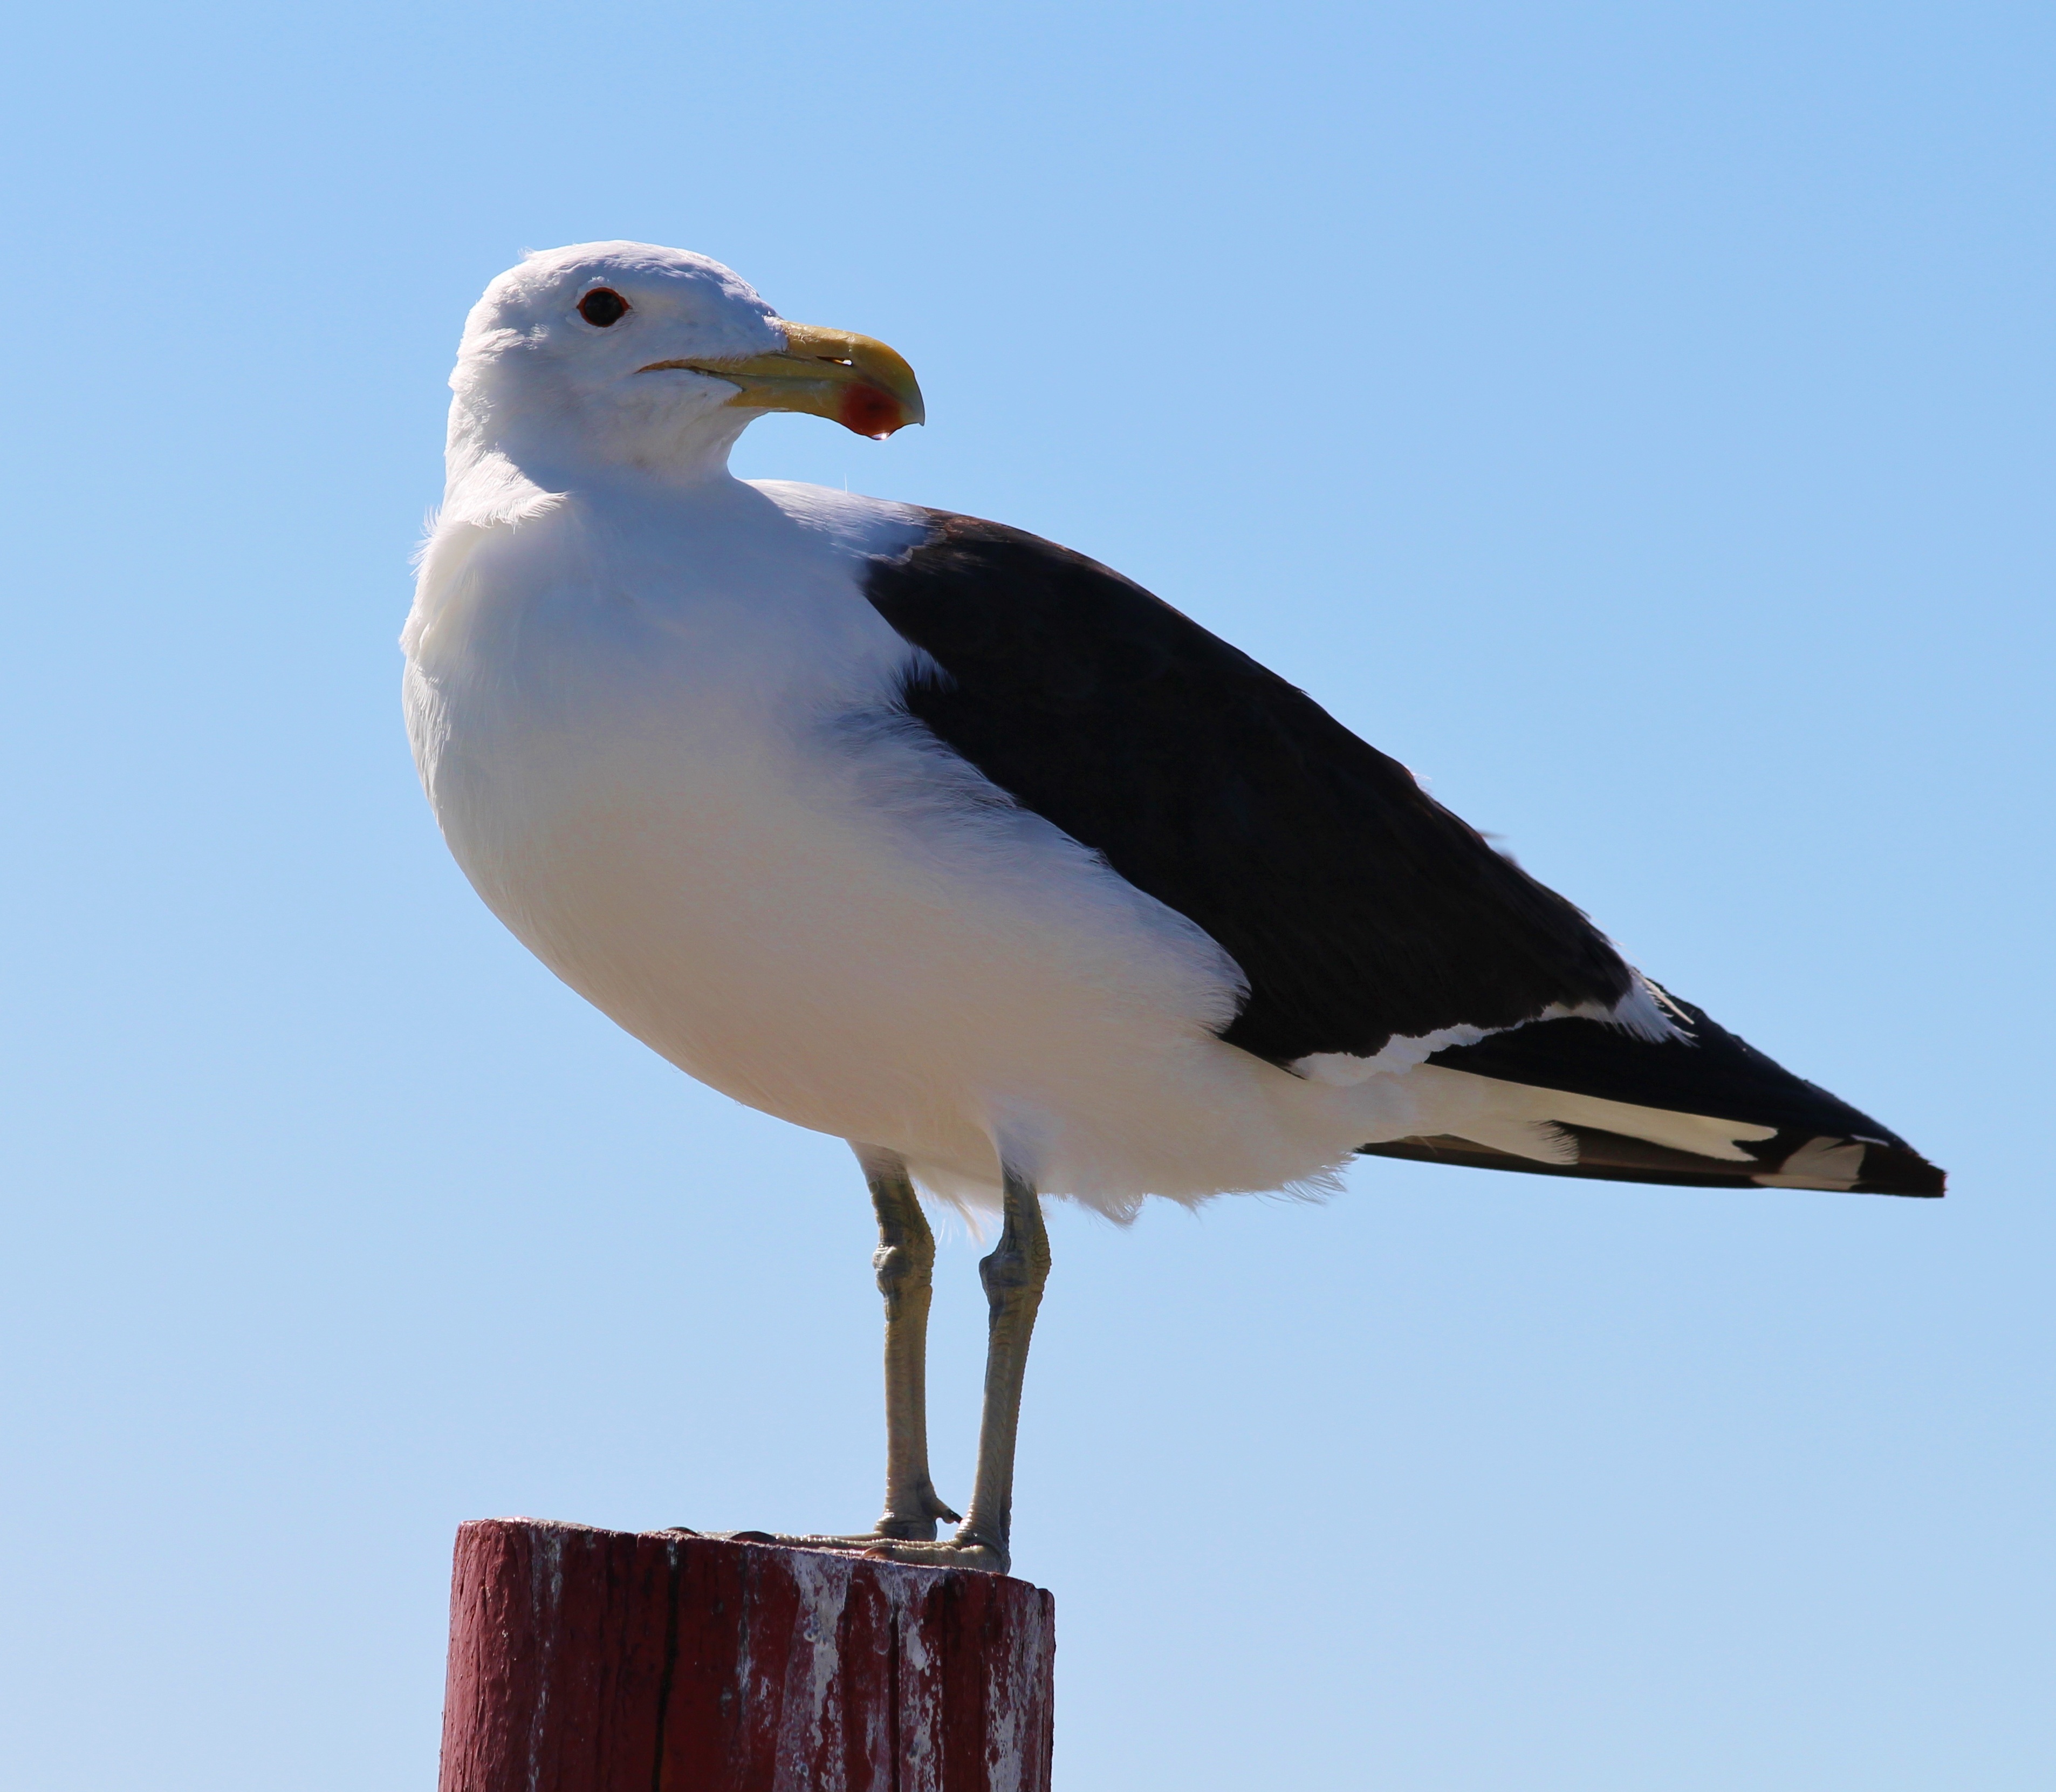
beach, sea, bird, wing, seabird, seagull, pile, gull, beak, rest, fauna, vertebrate, attention, charadriiformes, european herring gull, great black backed gull